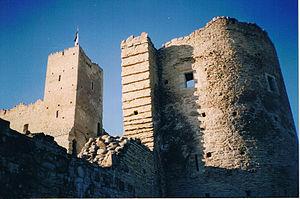
Le château de Wesenberg est un château fort en ruines situé à côté de Rakvere au nord de l’Estonie.